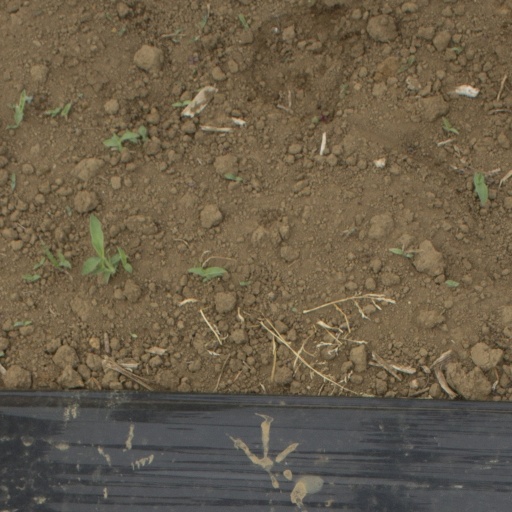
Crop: Jerusalem artichoke